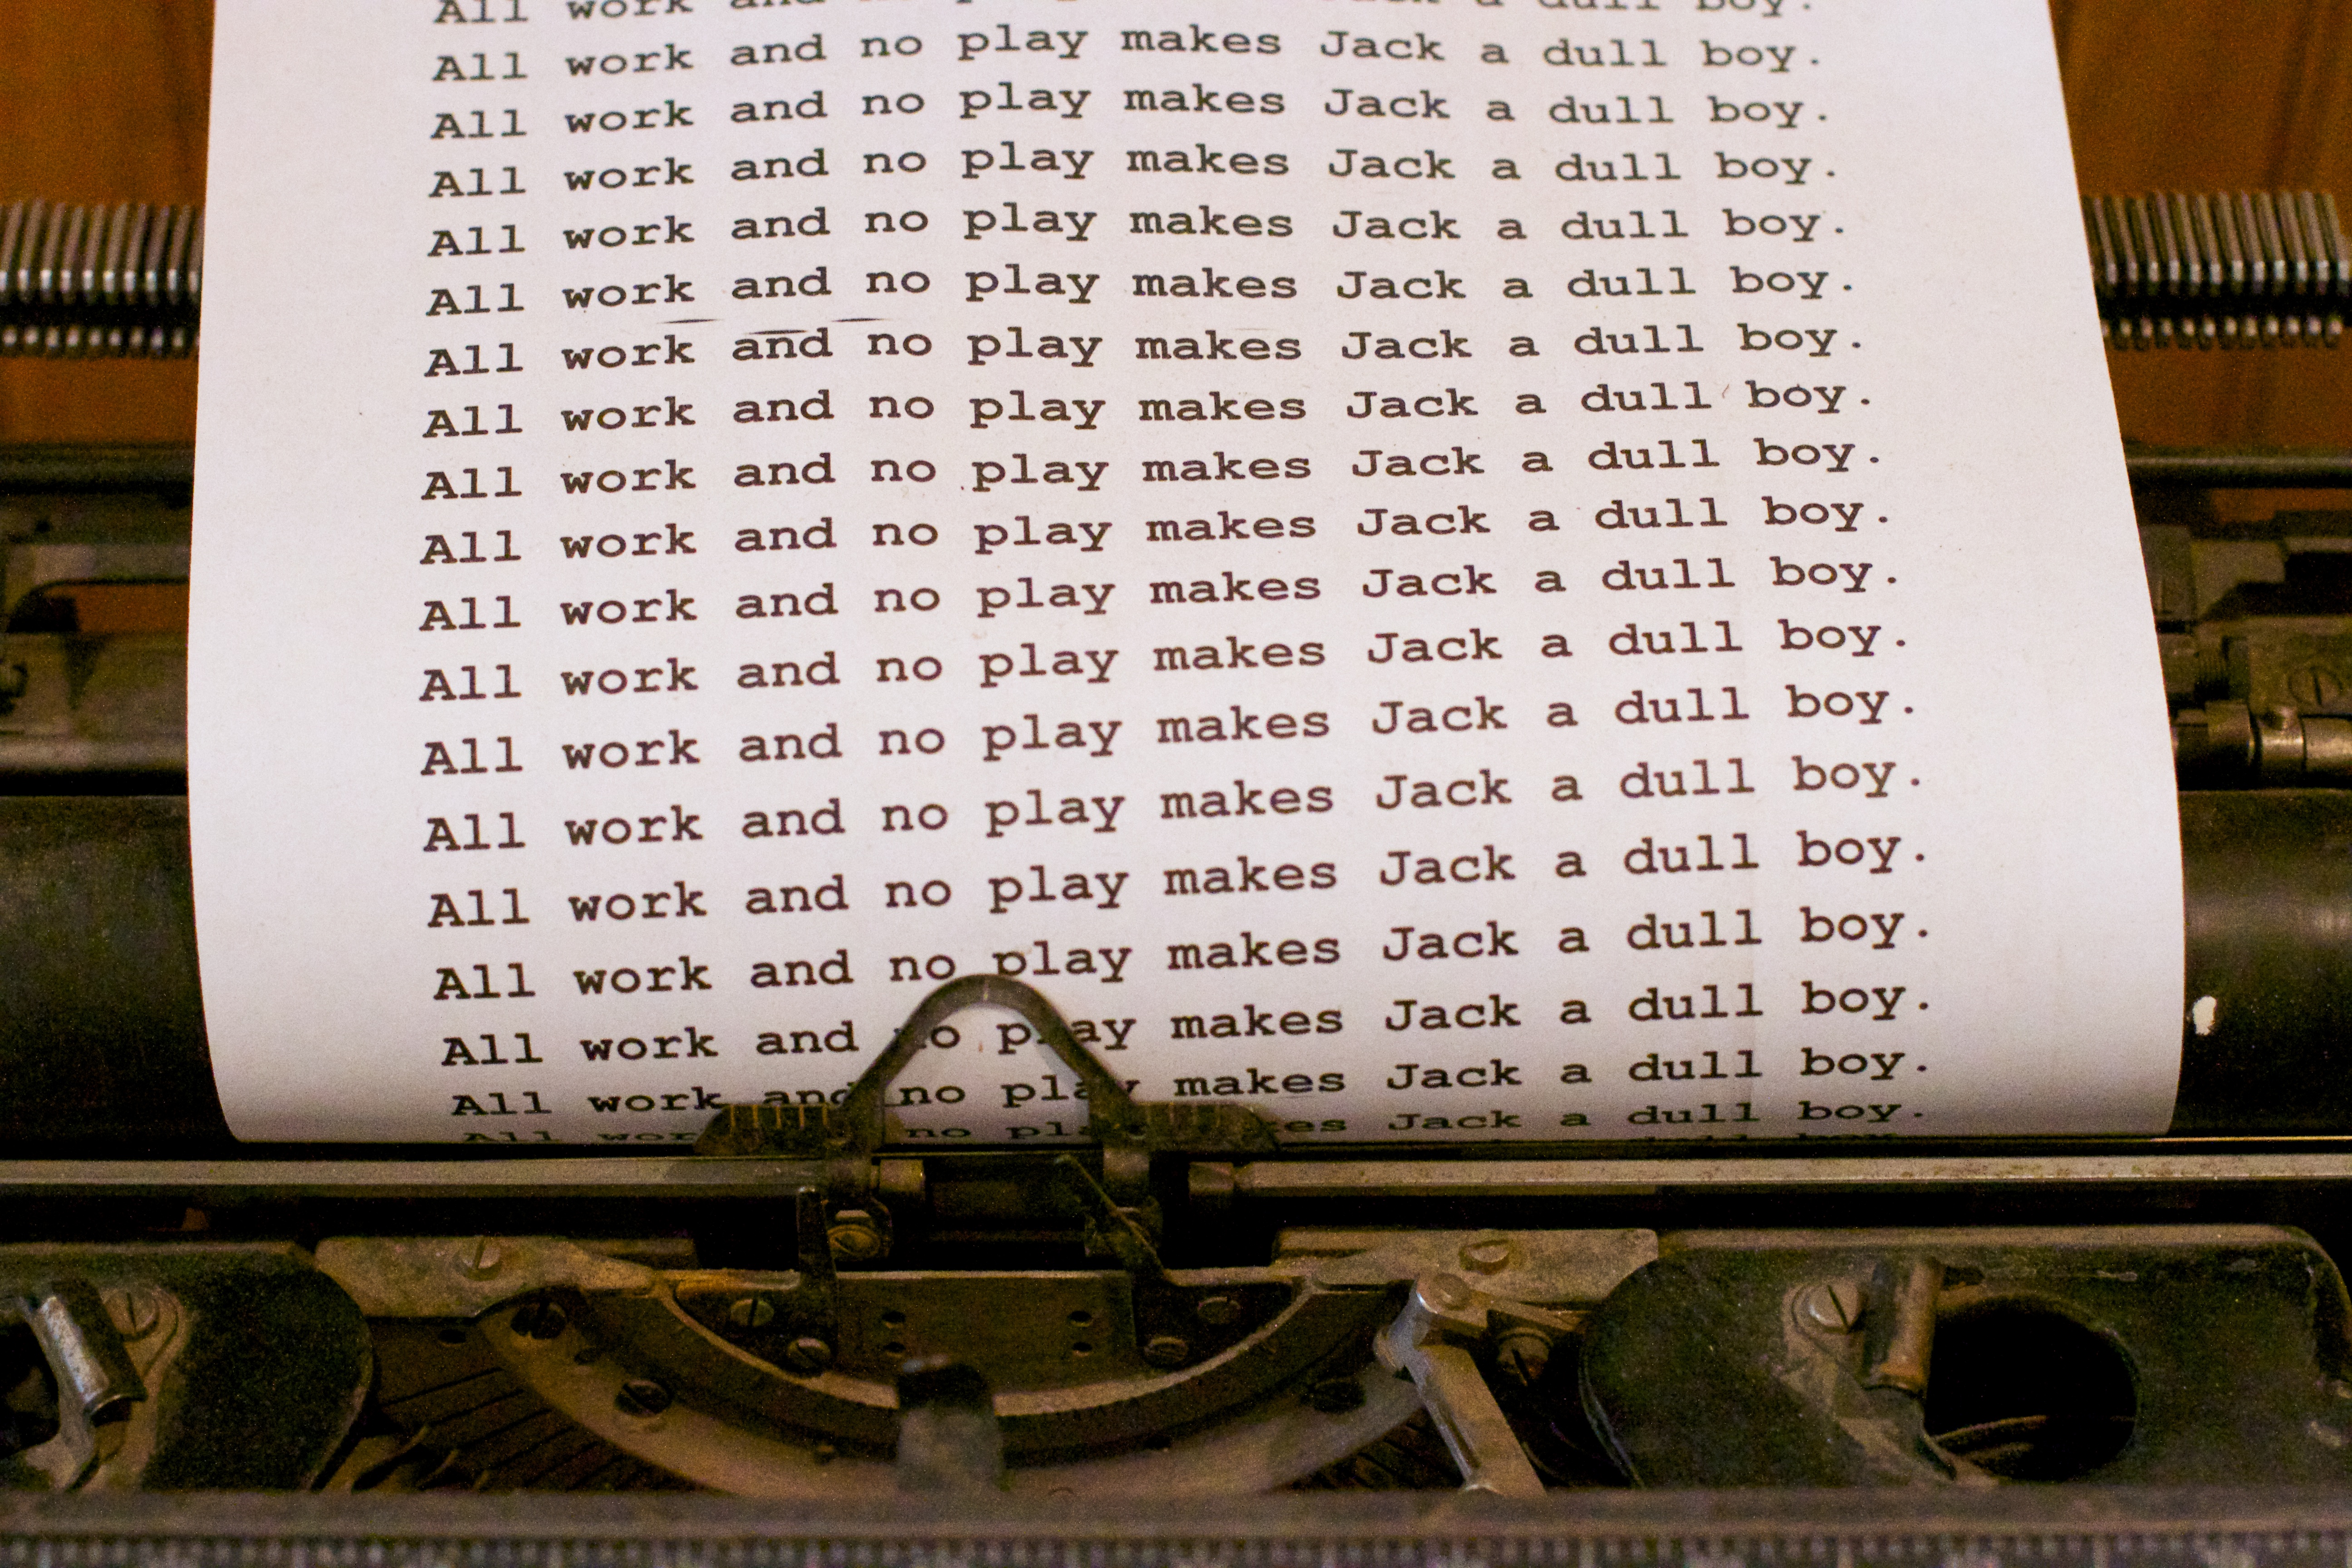
vehicle, art